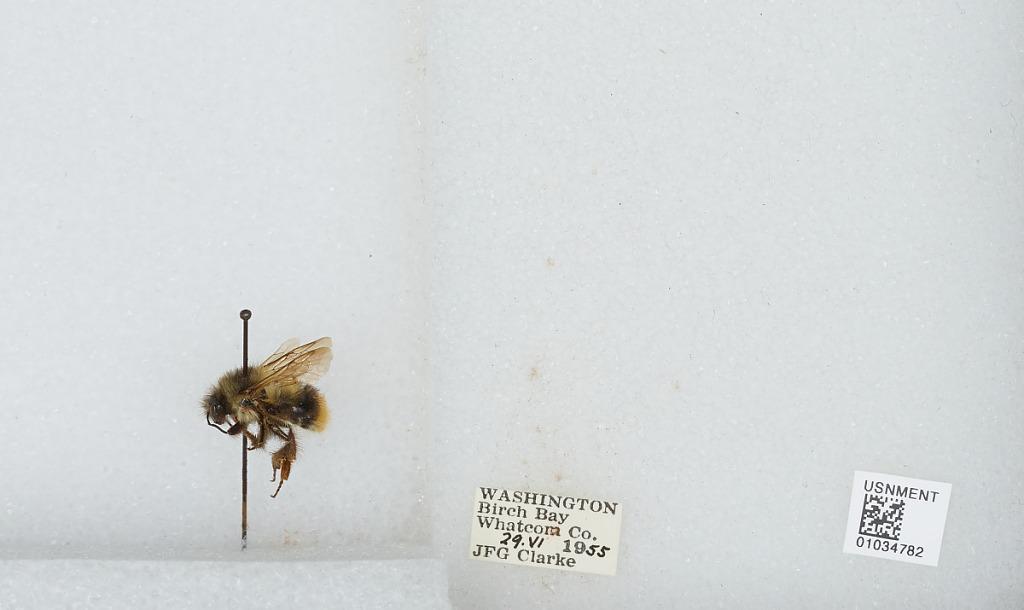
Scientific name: Bombus (Pyrobombus) mixtus Cresson
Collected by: J. Clarke
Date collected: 1955-6-29
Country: United States
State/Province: Washington
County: Whatcom
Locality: Birch Bay
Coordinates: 48.9322, -122.747